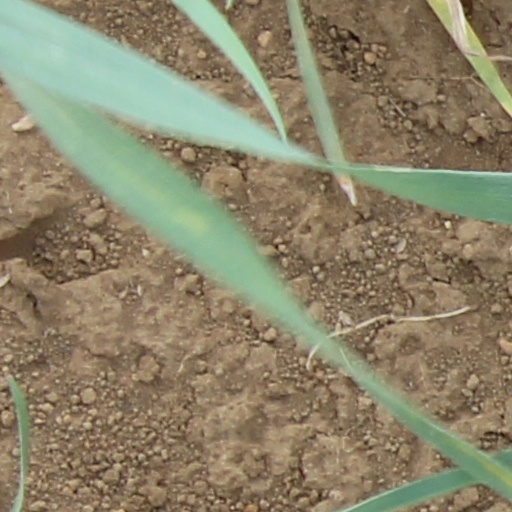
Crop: wheat